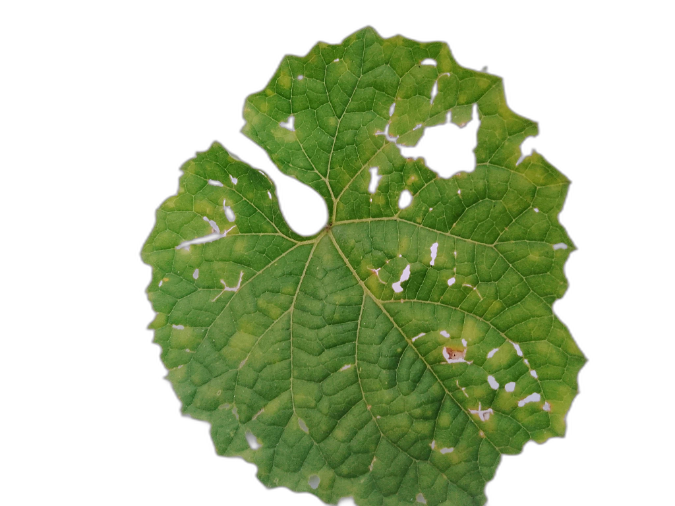
Crop: Zucchini
Label: Insect_Damage